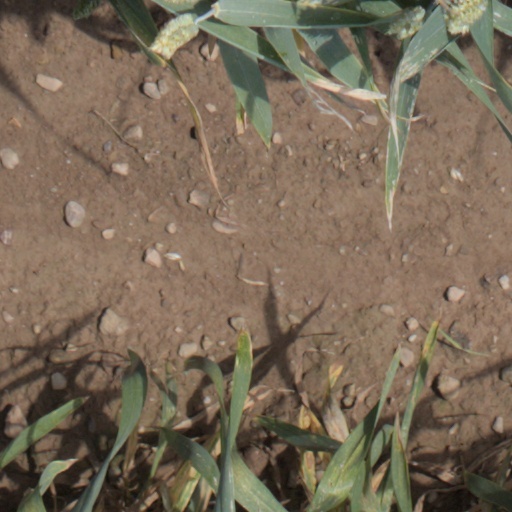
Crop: wheat